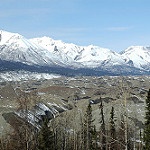
Scene: Outdoor